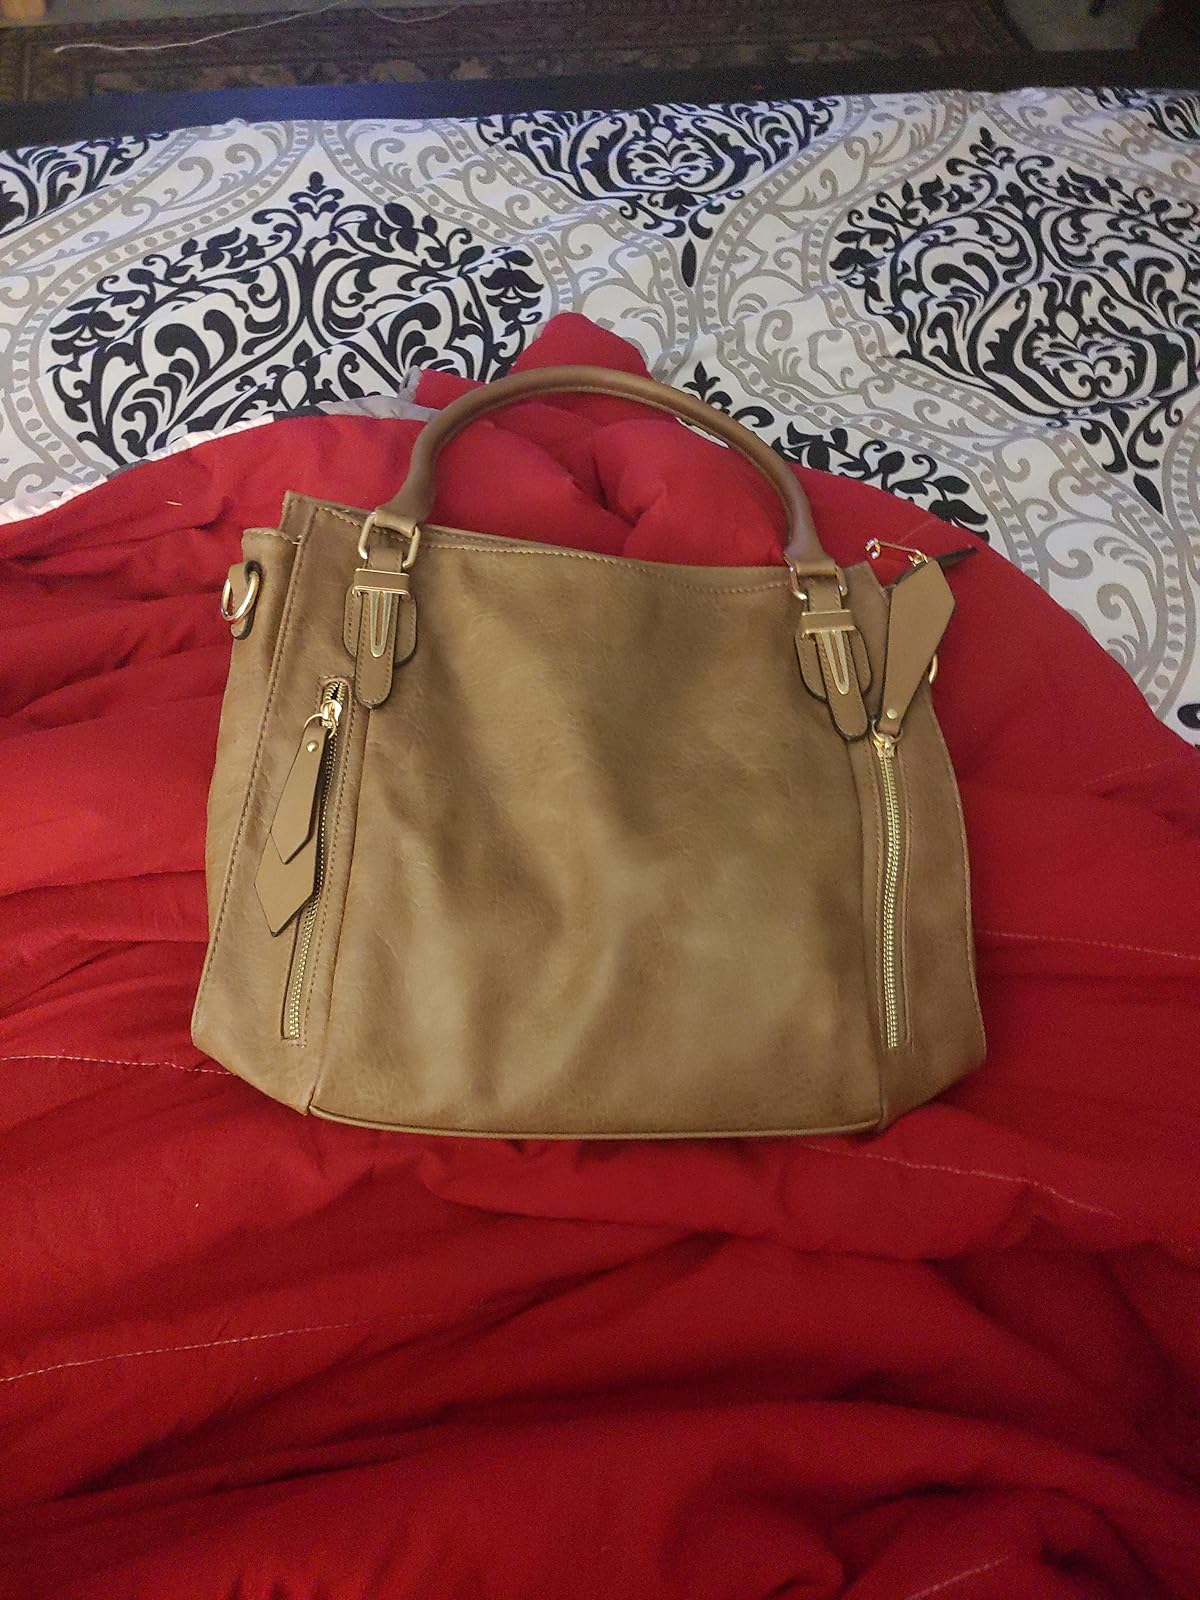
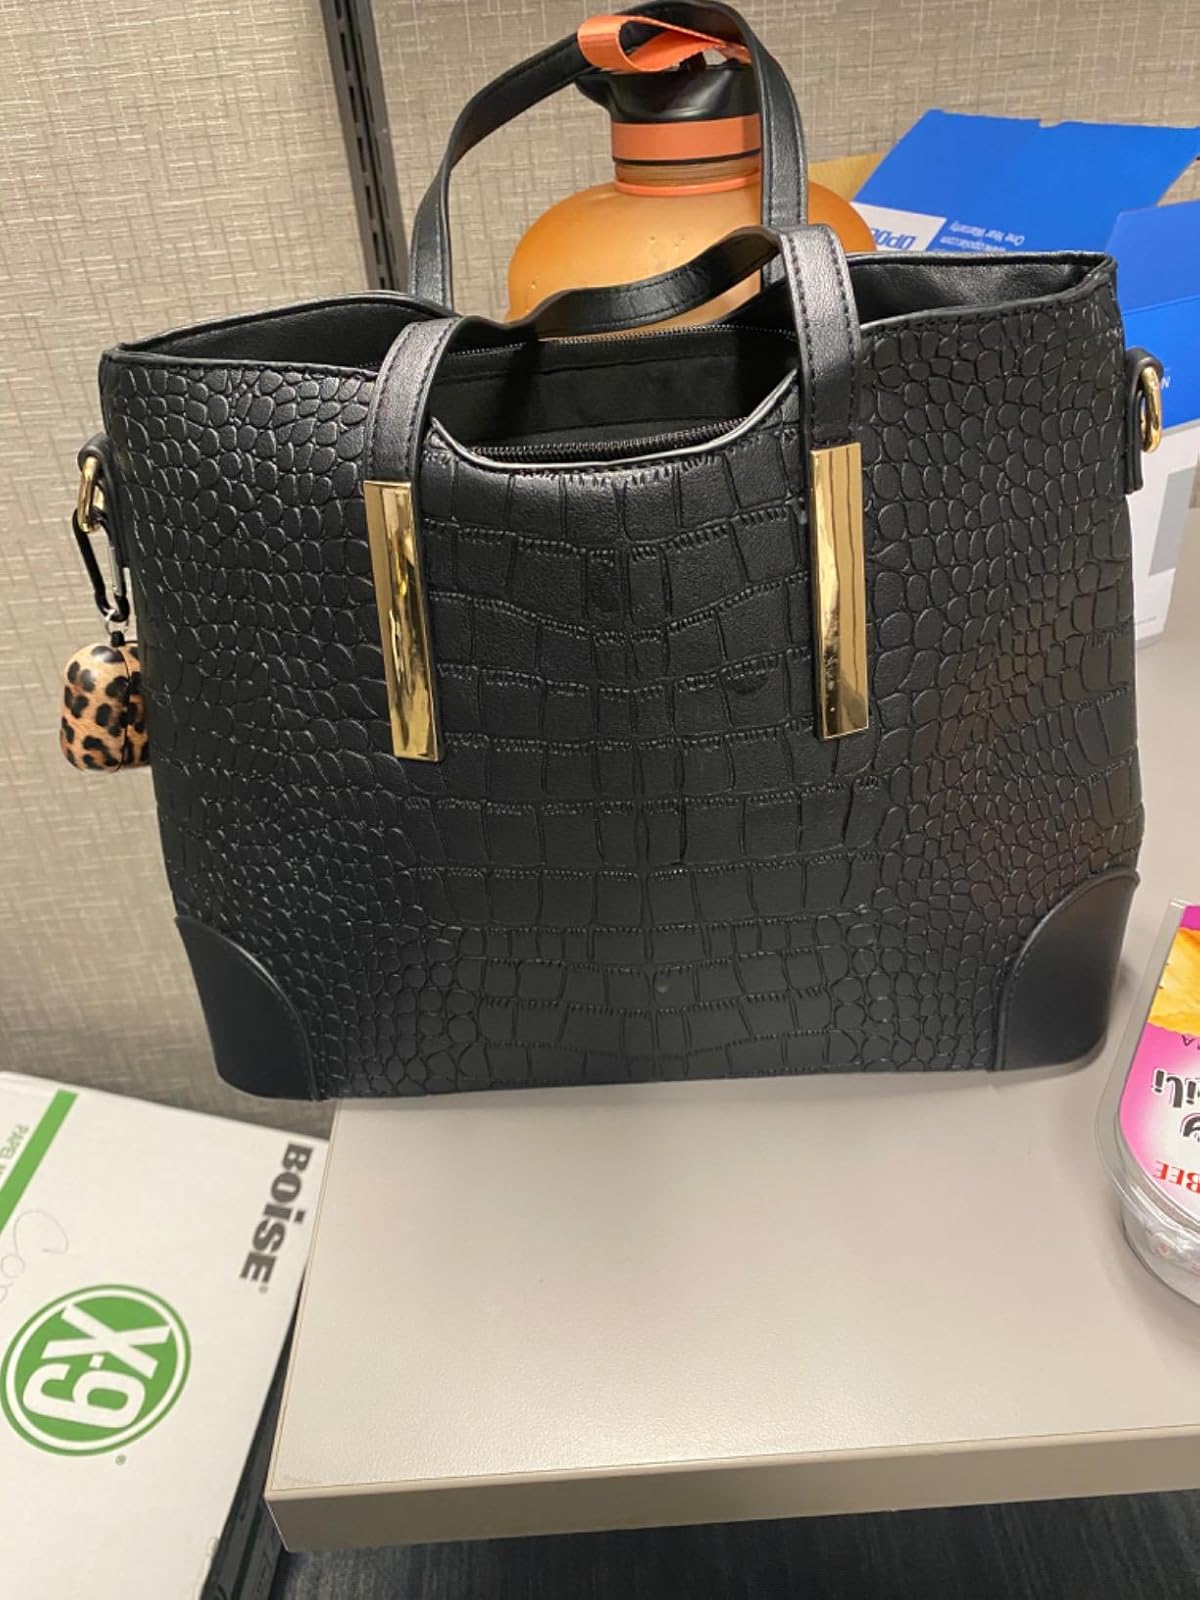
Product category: accessories_handbag
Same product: no